21 Chump Street

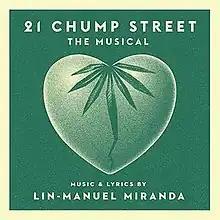
Cover of the Original Cast Recording

21 Chump Street is a fourteen-minute one-act musical with book, music and lyrics by Lin-Manuel Miranda, who is known for creating the Broadway musicals "In the Heights", "Bring It On: The Musical", and "Hamilton". The show was based on the second act of episode #457 of "This American Life", titled "What I Did For Love" and reported by Robbie Brown, in which a high school student, Justin Laboy, falls in love with an undercover police officer, and is ultimately arrested for selling drugs to the officer in an attempt to impress her. The musical is based on this real event, and the writer even chose to keep Justin's name in the show. The title is a satirical reference to the 1987 TV show "21 Jump Street" which was about undercover narcotics agents in a high school. The musical premiered in a showcase put on by "This American Life", held at the Brooklyn Academy of Music on June 7, 2014, and broadcast as episode #528, "The Radio Drama Episode".